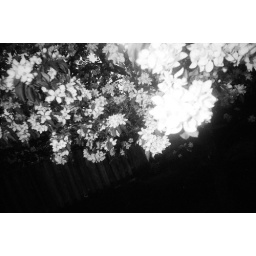
Crab apple tree in flower.